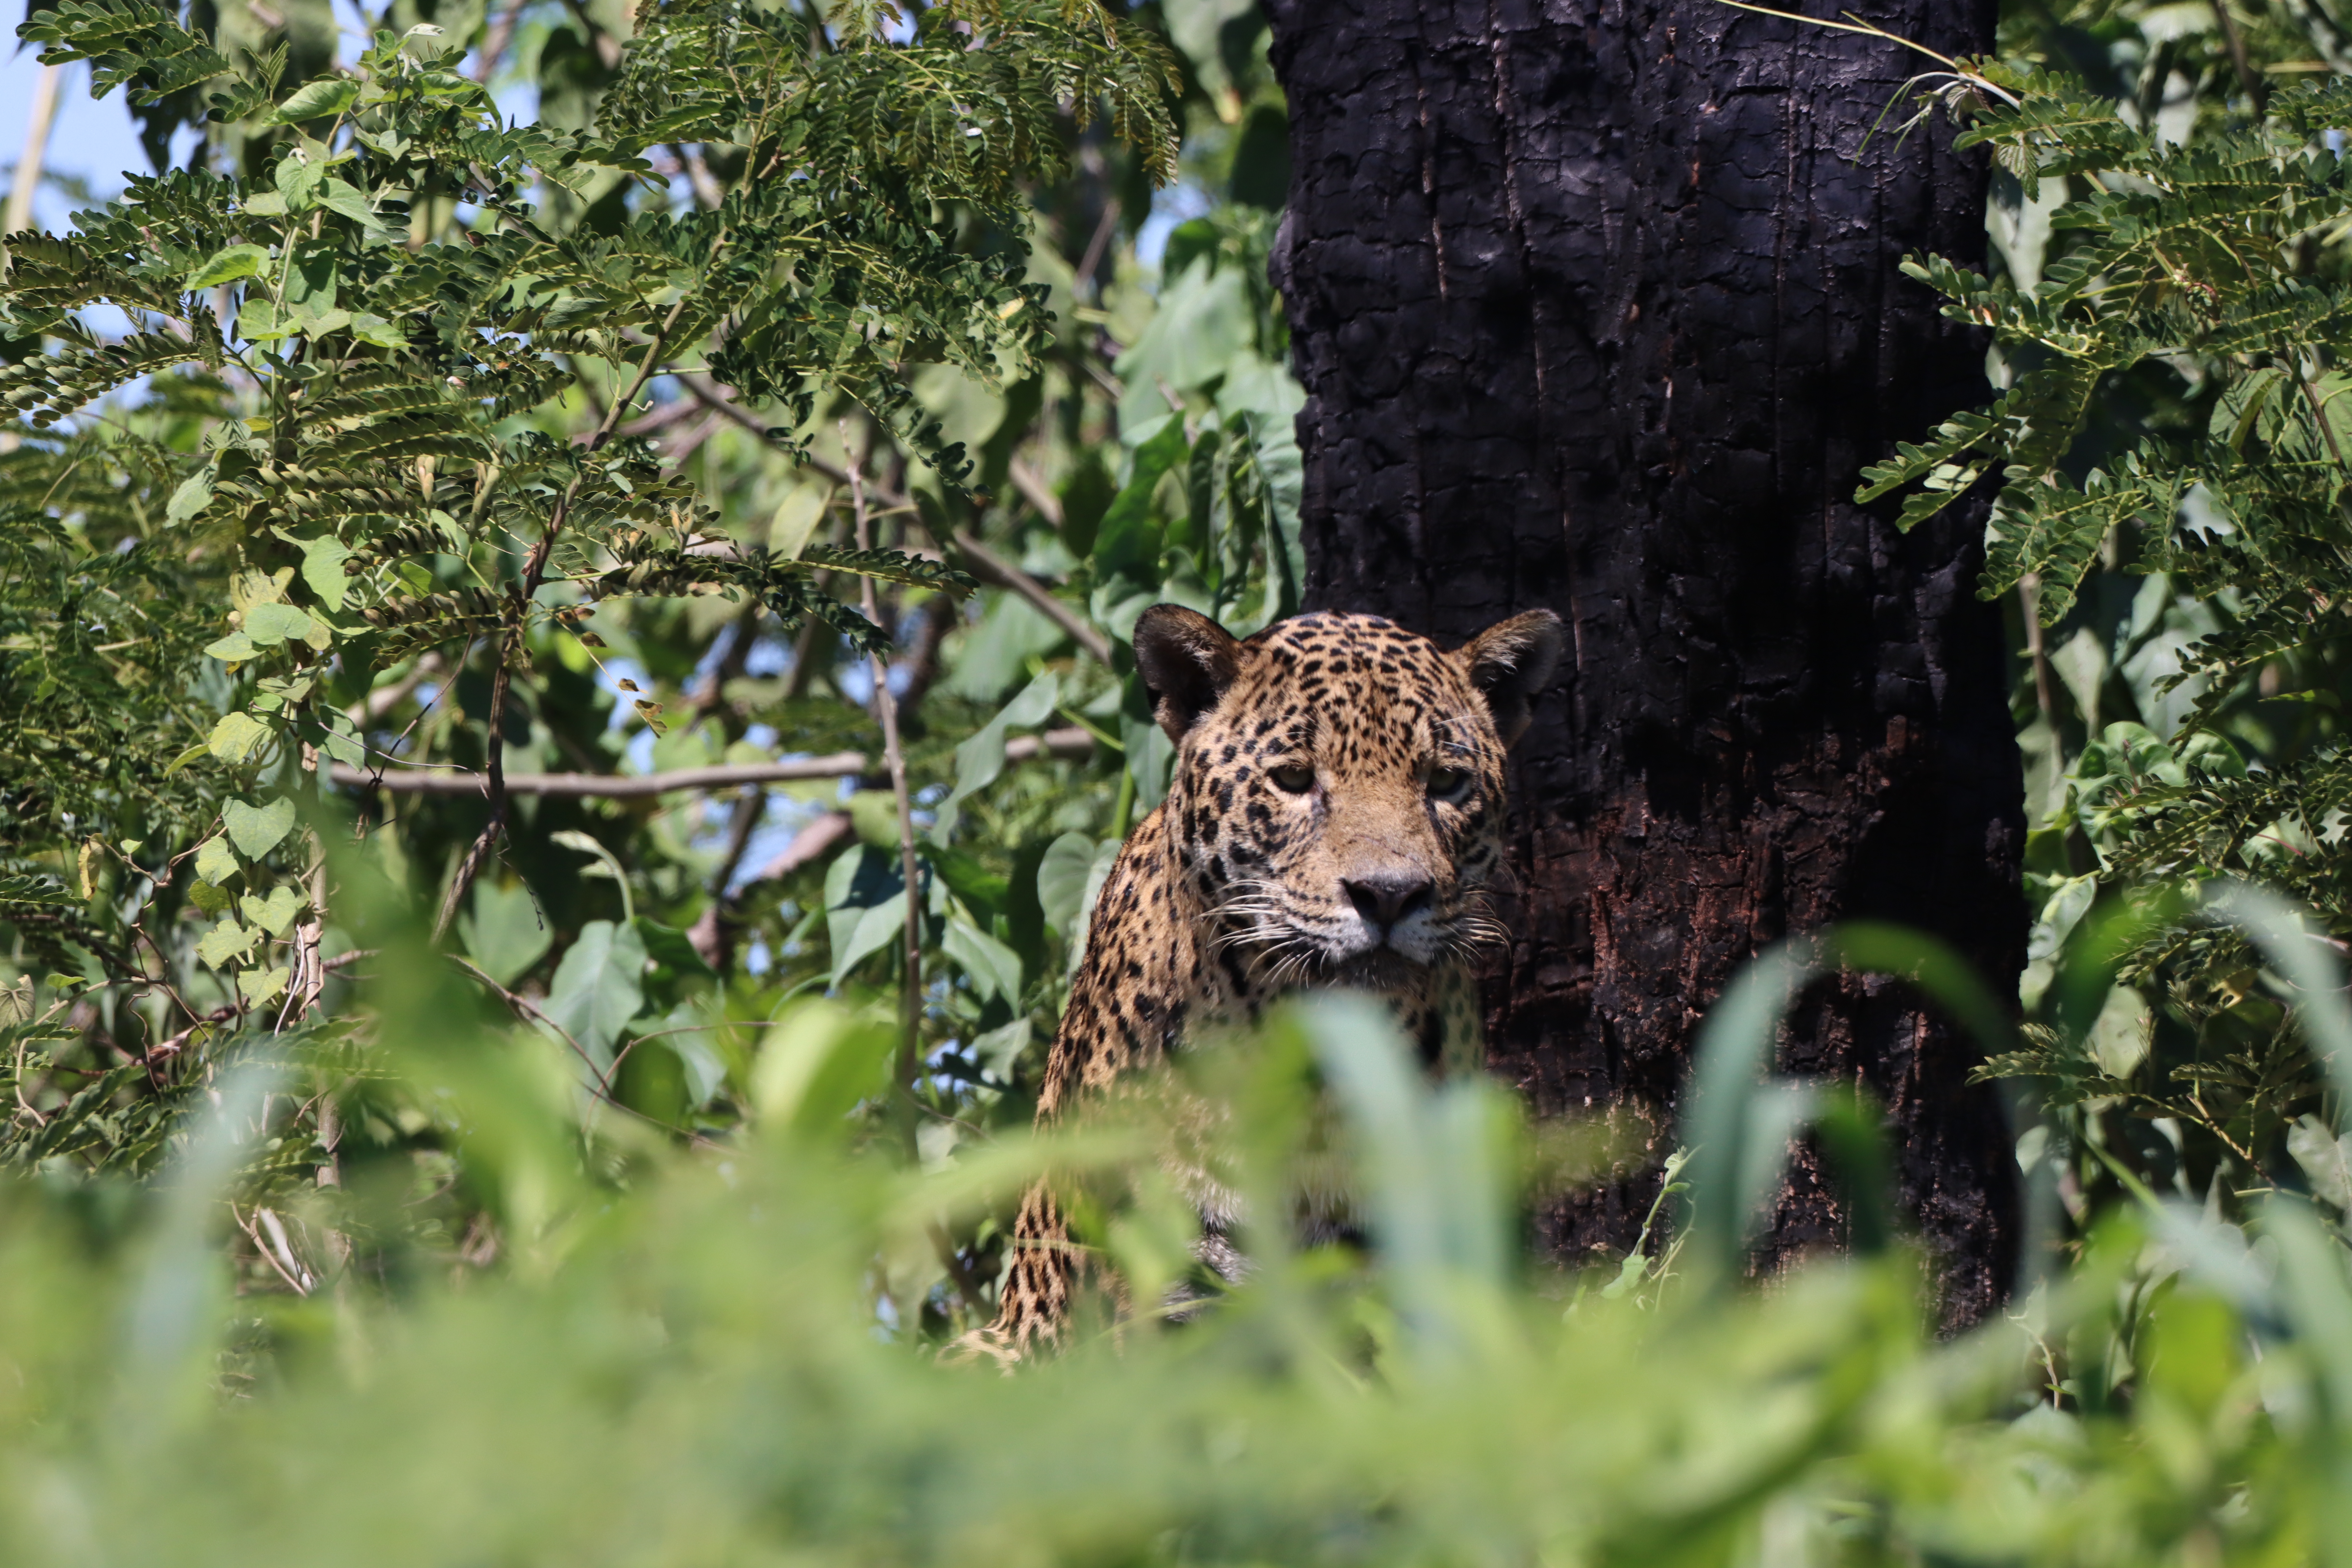
Jaguar: Saseka